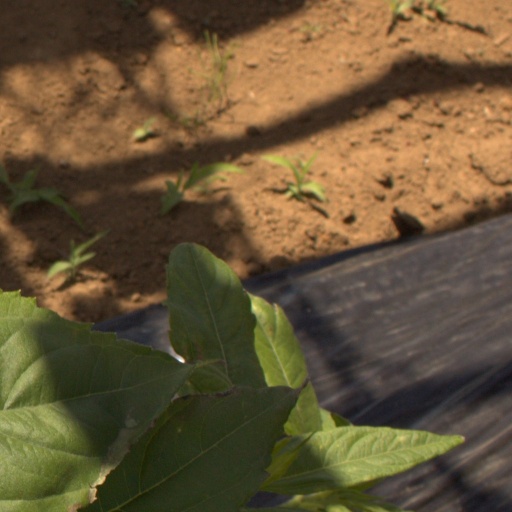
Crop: Jerusalem artichoke